Neil Strauss

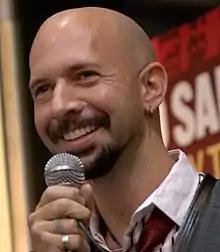
Strauss in January 2009

Neil Darrow Strauss (born March 9, 1969), also known by the pen names Style and Chris Powles, is an American author and journalist. His book "", describes his experiences in the seduction community in an effort to become a "pickup artist". He is a contributing editor at "Rolling Stone" and also wrote regularly for "The New York Times".